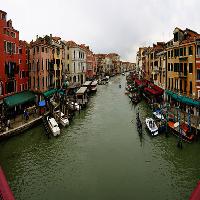
Weather: cloudy or overcast